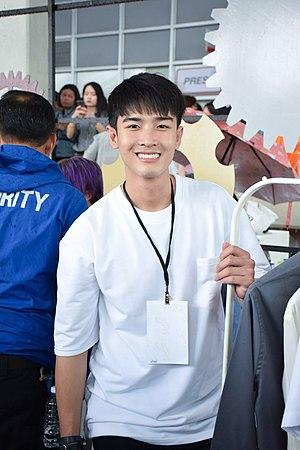
U-Prince Series est une série télévisée thaïlandaise en douze saisons adaptant la série de roman homonyme, diffusée entre le 22 mai 2016 et le 2 juillet 2017 sur GMM 25. La série est aussi disponible sur LINE TV et sur YouTube.
My Dear Loser est une série se composant de trois histoires : My Dear Loser: Edge of 17, My Dear Loser: Monster Romance et My Dear Loser: Happy Ever After.
GMMTV est une filiale de production télévisée du conglomérat de divertissement thaïlandais GMM Grammy qui produit émissions de télévision, séries télévisées, chansons, et des vidéoclips. M. Sataporn Panichraksapong est actuellement directeur général de la société.